Greater Netherlands

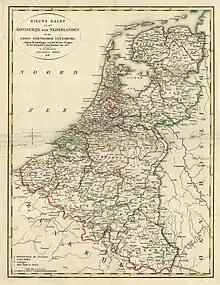
New Map of the United Kingdom of the Netherlands and Luxemburg, 1815

The first proposals to unite the Southern Netherlands with the Dutch Republic to form a greater Dutch-speaking state were made following the outbreak of the French Revolution in 1789. The concept was realized following the Napoleonic Wars in 1815 when the Congress of Vienna established the Kingdom of the Netherlands from the territories of the former Dutch Republic and Austrian Netherlands. Following the independence of Belgium in 1830, the 1860s saw renewed Flemish interest in a united Dutch-speaking state as some Dutch-speaking Belgian citizens opposed the privileged positions held by the French-speaking bourgeoisie. By the end of the 19th century the Greater Netherlandic movement had emerged alongside the Flemish Movement in response to the subordination of the Dutch-speaking population in Belgian government and public life. 'Waar Maas en Schelde vloeien' (also known as 'Het Lied der Vlamingen') is a popular Greater Netherlandic song written around this time by Peter Benoit and Emmaniel Hiel. In 1895 nationalists from both Belgian Flanders and the Netherlands created the Greater Netherlandic General Dutch Union ( (ANV)) for the purpose of stimulating cooperation between Belgian Flanders and the Netherlands, a role it continues to hold.